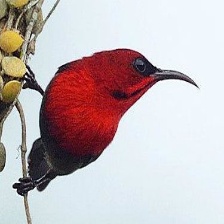
Species: CRIMSON SUNBIRD
Scientific name: AETHOPYGA SIPARAJA